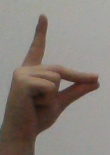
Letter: ta